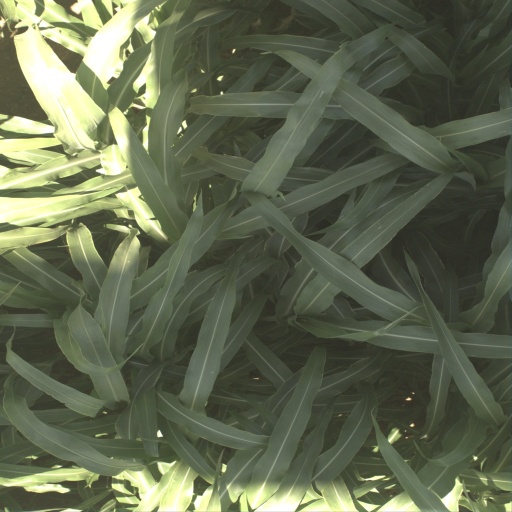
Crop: sorghum